Continental rise

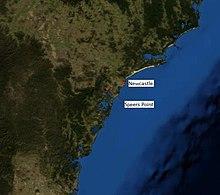
The continental rise of Australia, which is proximate to the coasts of Newcastle and Sydney (bottom left)

Deposition of sediments at the mouth of submarine canyons may form enormous fan-shaped accumulations called submarine fans on both the continental slope and continental rise. Alluvial or sedimentary fans are shallow cone-shaped reliefs at the base of the continental slope that merge together, forming the continental rise.